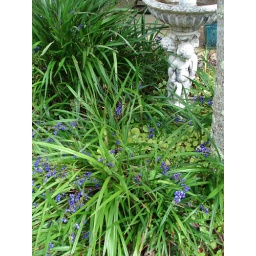
The grass plants in my backyard have lovely blue berries on them, which followed sweet little blue and yellow flowers.